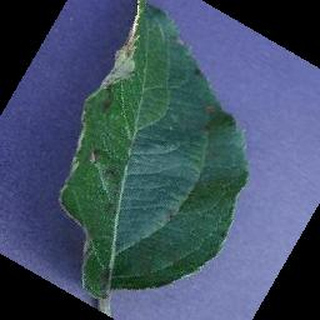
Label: apple_apple_scab